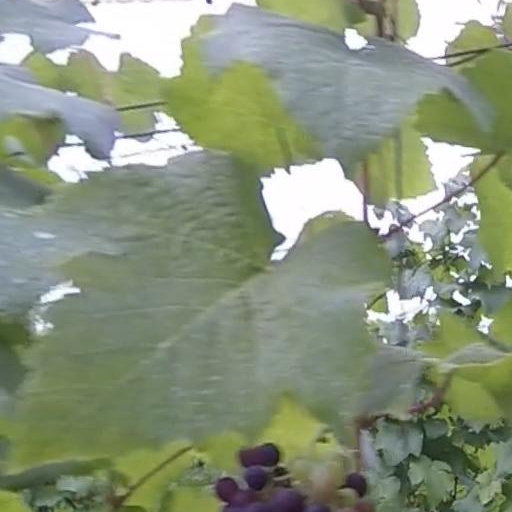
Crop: grape